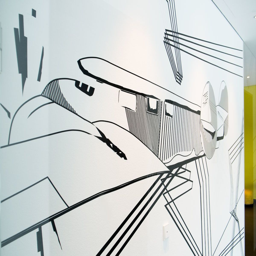
interior design by tape that picture